Legislative Palace of San Lázaro

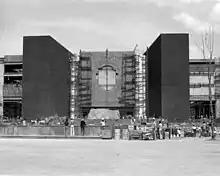
Works of the palace, 1981.

After the Mexican political reform of 1977, the number of deputies of the Chamber passed from 186 to 400, and thus, it was impossible for them to convene in the former meeting place, then known as the Legislative Palace of Donceles, which is now occupied by the Legislative Assembly of the Federal District. Thereupon, construction on a new seat of the Legislative began as a part of a plan of urban restructuring of the sector where the San Lázaro Station was located, on the limit of the Venustiano Carranza and Cuauhtémoc boroughs. Also on the property was built a new Palace of Federal Justice for the functions of the Judiciary branch of the government.